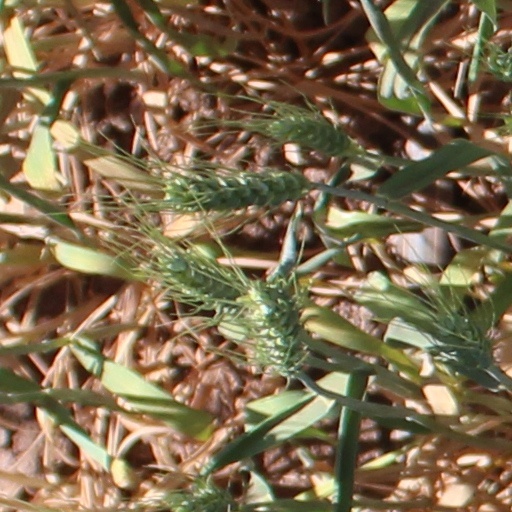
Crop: wheat